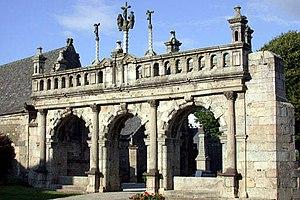
Enclos Paroissial de Sizun (29) - Arc de Triomphe.
Cet article recense les arcs de triomphes protégés aux monuments historiques en France.
Un enclos paroissial est au sens strict une église entourée d'un placître voué ou non à un cimetière, que borne un mur d'enceinte. Les enclos paroissiaux sont caractéristiques de l'architecture religieuse rurale de la Basse-Bretagne et datent pour la plupart des XVIᵉ et XVIIᵉ siècles. Ils s'expliquent par la prospérité économique de la Bretagne, liée au commerce du lin et du chanvre à cette époque. Leur développement a aussi pour origine l'essor des foires liées aux grands événements de la vie liturgique, le contexte de la Contre-Réforme ainsi que l'importance du culte des saints locaux et des morts, témoins du syncrétisme breton.
Sizun [sizœ̃] est une commune du département du Finistère, dans la région Bretagne, en France. La commune est située au nord des monts d'Arrée, est classée station verte et fait partie du parc naturel régional d'Armorique.